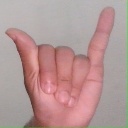
अक्षर: य